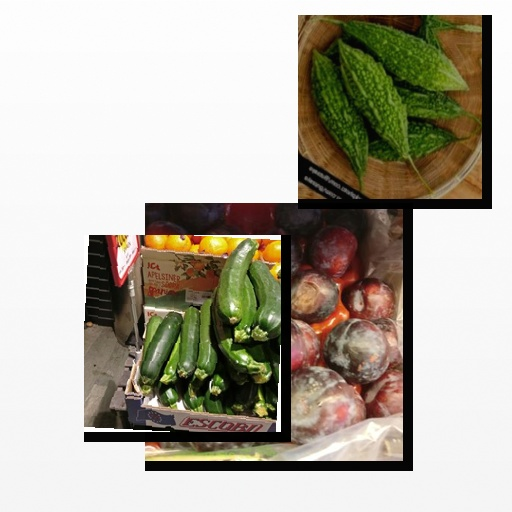
Food items: zucchini, plum, bitter_gourd